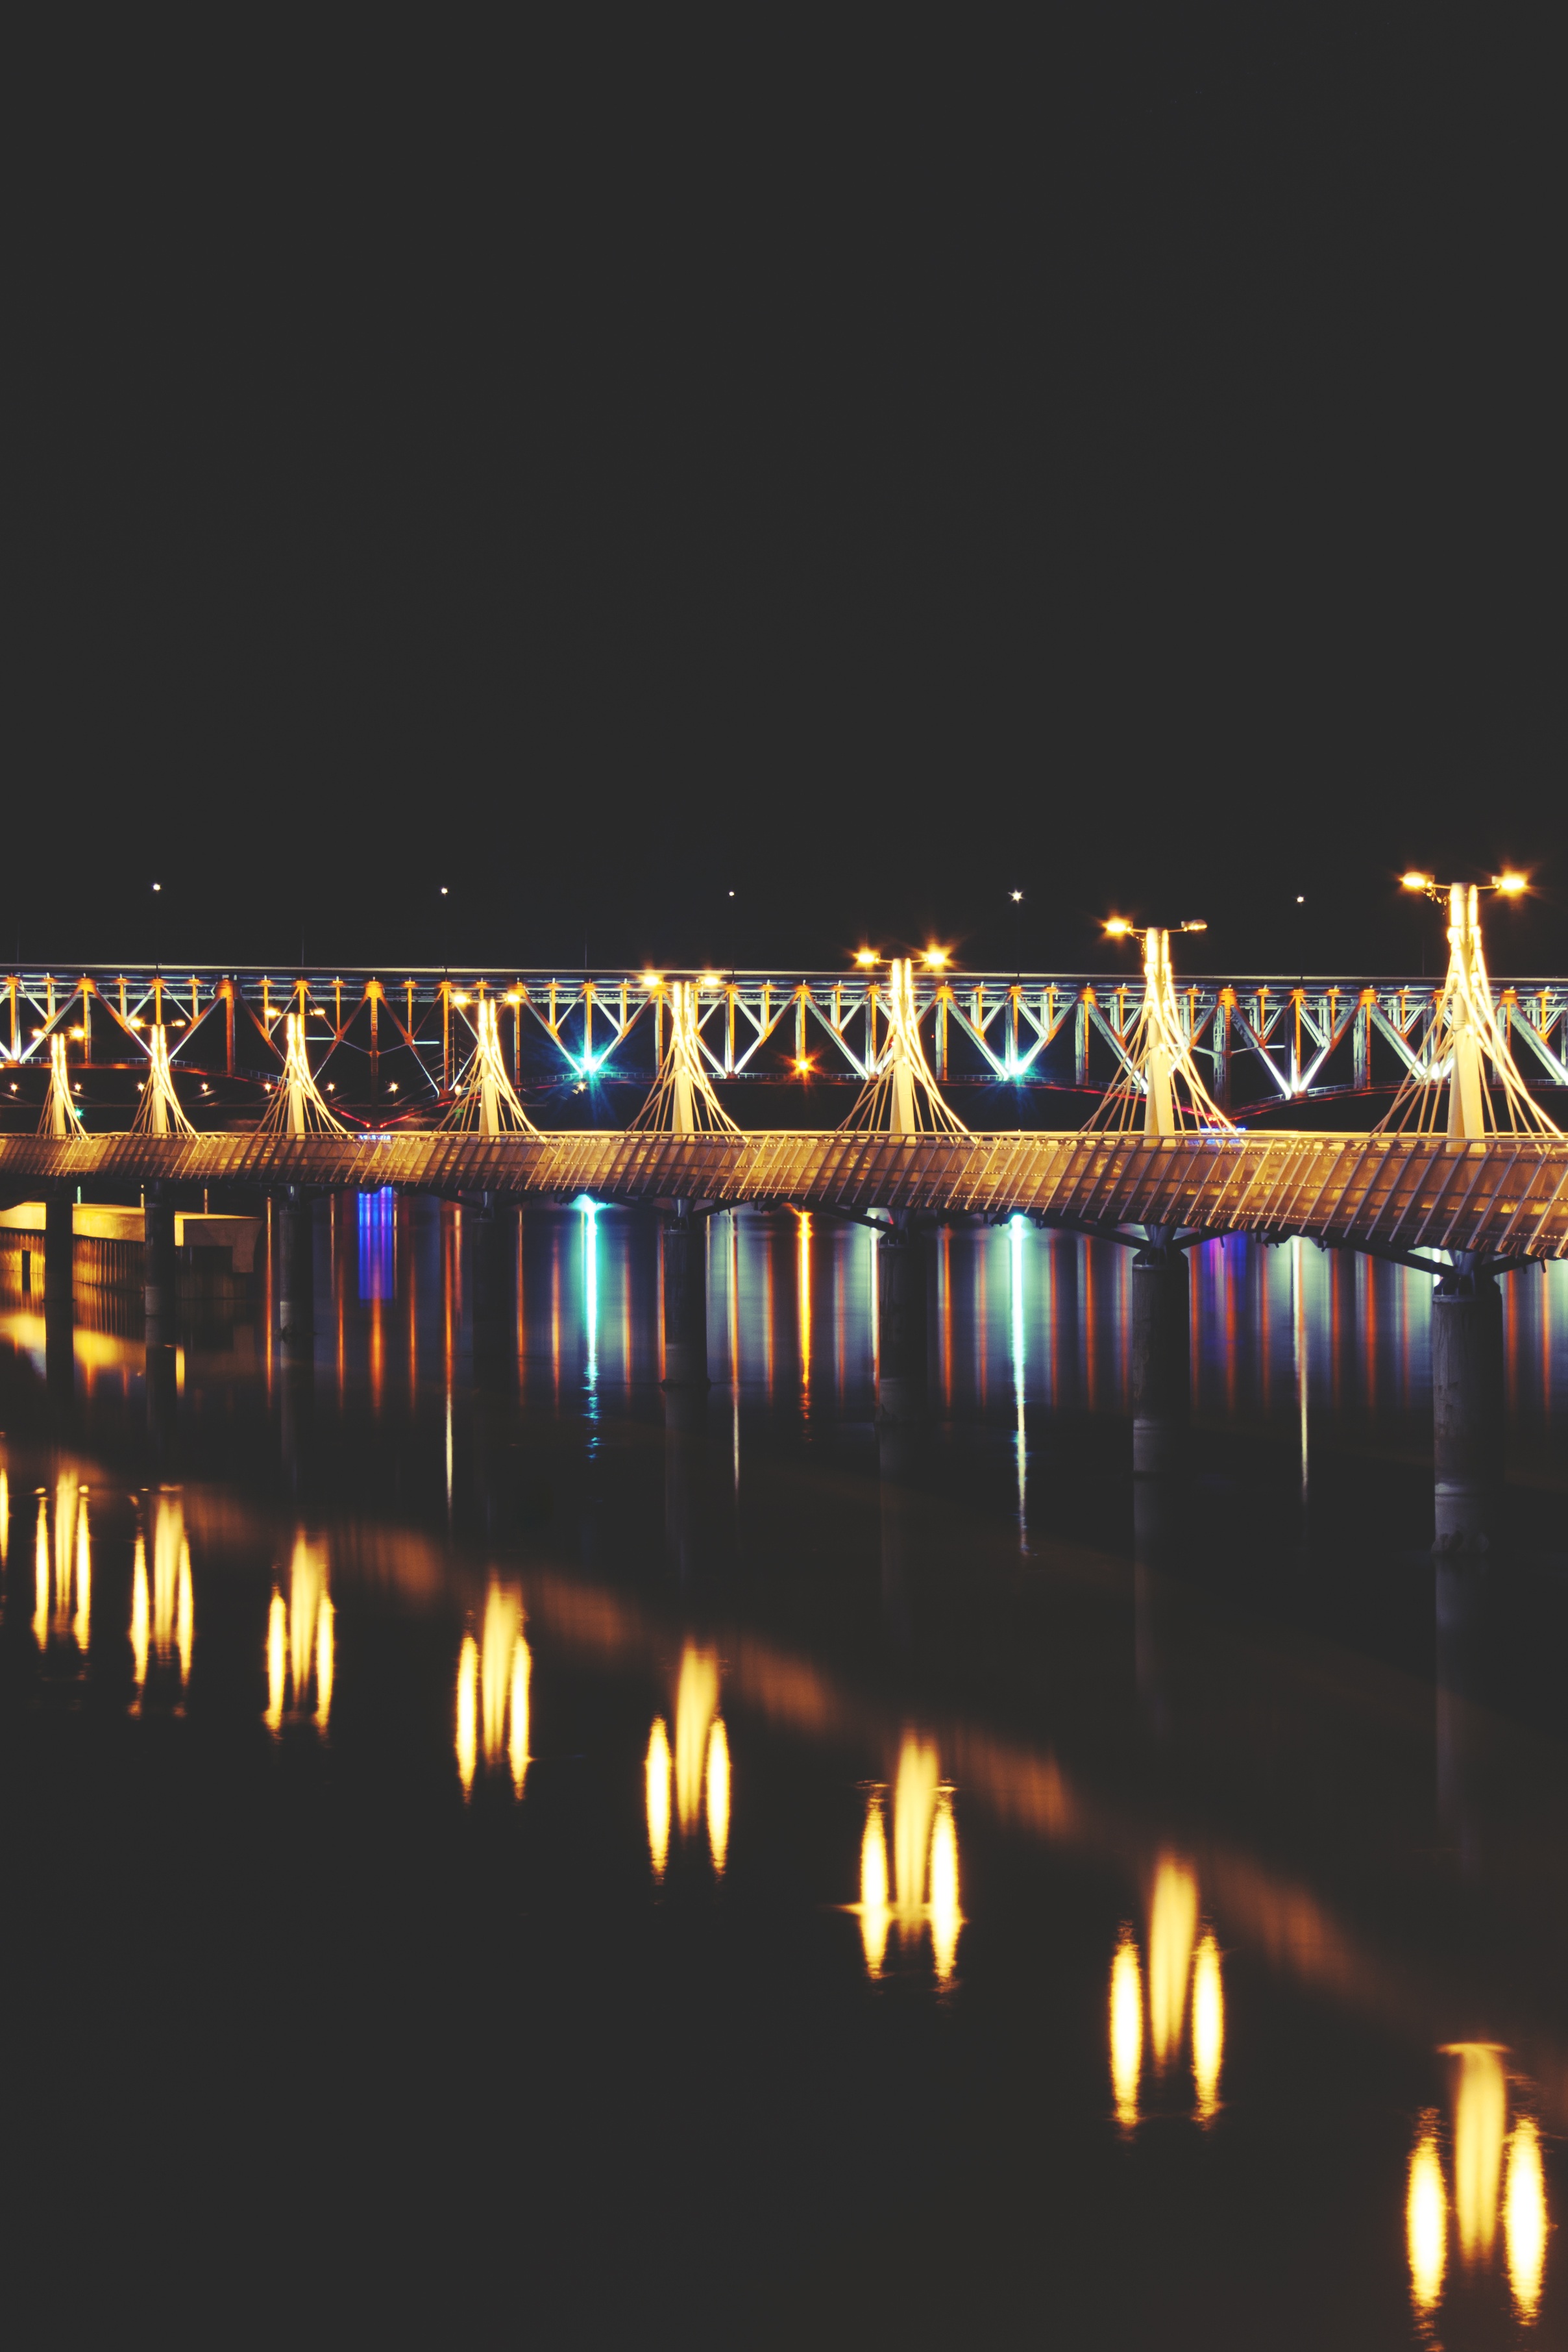
light, skyline, night, pier, river, dusk, evening, reflection, darkness, lighting, font, lights, poland, polska, plock